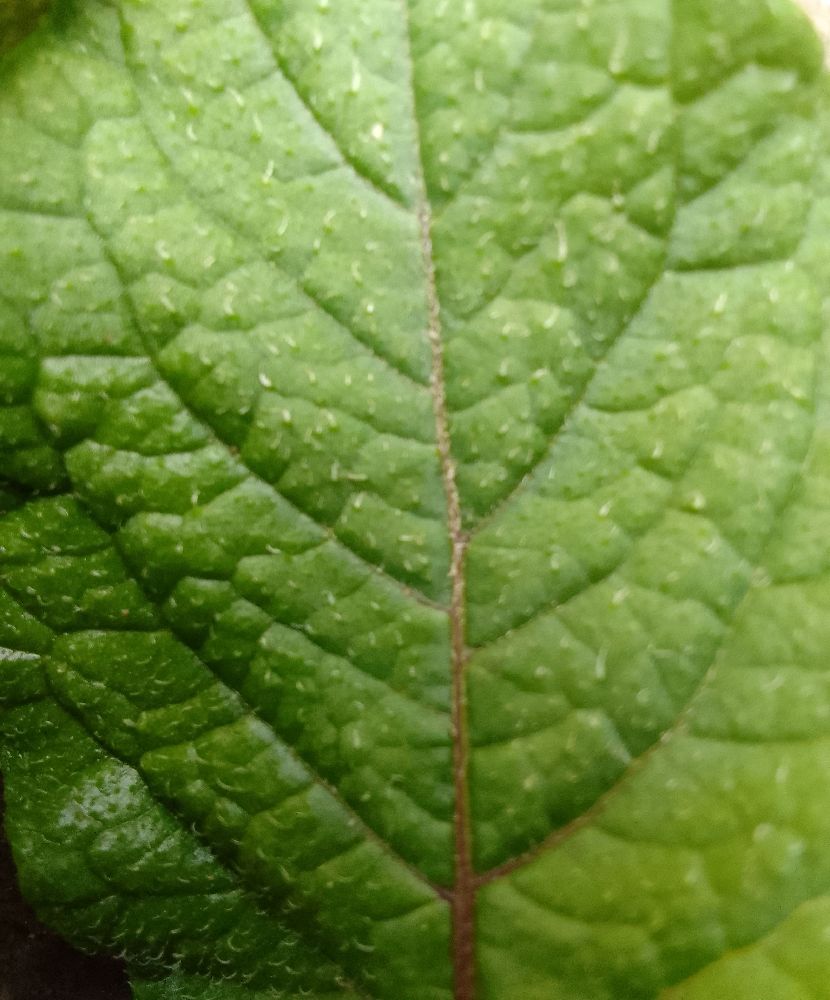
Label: Healthy